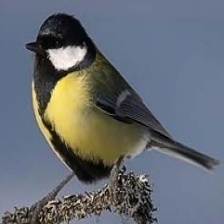
Species: PARUS MAJOR
Scientific name: PARUS MAJOR
ImageNet parent category: chickadee